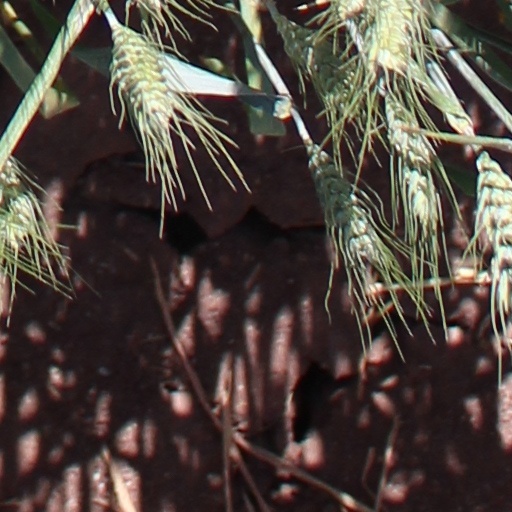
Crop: wheat